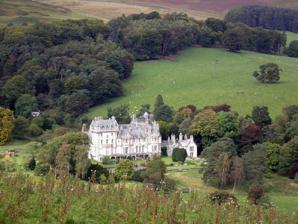
Building: The Glen, Scottish Borders
Country: United Kingdom
Year built: 1855
Estate and country house in Scotland The Glen The Glen viewed from the hills to the south-east Coordinates 55°35′09″N 3°06′55″W / 55.5858°N 3.1153°W / 55.5858; -3.1153 Listed Building – Category A Designated 23 February 1971 Reference no. LB19746 Inventory of Gardens and Designed Landscapes in Scotland Designated 1 July 1987 Reference no. GDL00359 Location in the Scottish Borders The Glen , also known as Glen House , is an estate and country house in the parish of Traquair , southern Scotland. It is located in the glen of the Quair Water , around 5 kilometres (3 mi) south-west of Innerleithen , and 9 kilometres (5.6 mi) south-east of Peebles , in the Scottish Borders . The estate is recorded from the 13th century, but the present Glen House was built in the mid 19th century. The house is protected as a category A listed building , and the grounds are included in the Inventory of Gardens and Designed Landscapes in Scotland , the national listing of significant gardens. Besides the house, the Temple, stables, and the "Lion Gate" are also category A listed. History In 1296, it is recorded that Sarra of the Glen swore allegiance to King Edward I of England . The estate was later split up, and comprised the two estates of Easter Glen and Wester Glen by the 18th century. It was reunited under the ownership of Edinburgh banker Alexander Allan in 1796, who purchased Easter Glen in that year for £10,500. His son William Allan of Glen , Lord Provost of Edinburgh from 1829 to 1831, commissioned William Henry Playfair to extend the existing farmhouse. The first parklands were laid out at this time, with drainage and planting carried out around the house, and a garden temple, designed by Playfair, was built. In 1852, The Glen was purchased, along with 3,500 acres (1,400 ha), by the industrialist Charles Tennant (1823–1906). Tennant commissioned David Bryce to design a new house, which was built in the Scottish Baronial style between 1854 and 1855. Bryce was commissioned to add a tower to the house in 1874. Tennant also carried out improvements in the parks until the 1890s, adding farm buildings, a kitchen garden, estate cottages and a school. Tennant sat in Parliament from 1879 to 1885, in which year he was made a baronet . His family became prominent members of late Victorian and Edwardian society, and The Glen was regularly used by shooting parties. In 1894 his daughter Margot married the future Prime Minister H. H. Asquith . On Sir Charles's death in 1906 the estate passed to his son Edward (1859–1920), who was created Baron Glenconner in 1911. Following a fire at The Glen in 1905, Robert Lorimer was commissioned to oversee repairs and remodelling of the interior. Formal gardens were also added at this time, to Lorimer's design. Further interior decoration was carried out by family friend Syrie Maugham in the 1920s. Another family friend, Princess Margaret , the late Queen Elizabeth II's sister, visited The Glen on several occasions. The Glen remains in the possession of the Tennant family, and is leased out for film shoots and conferences and has hosted seminars and other events on green finance and sustainability issues. References